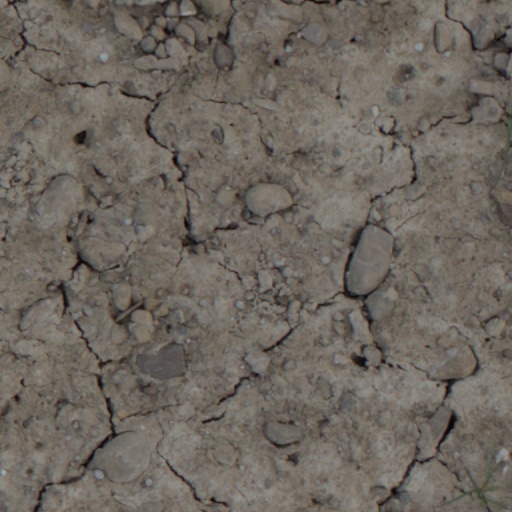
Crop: wheat